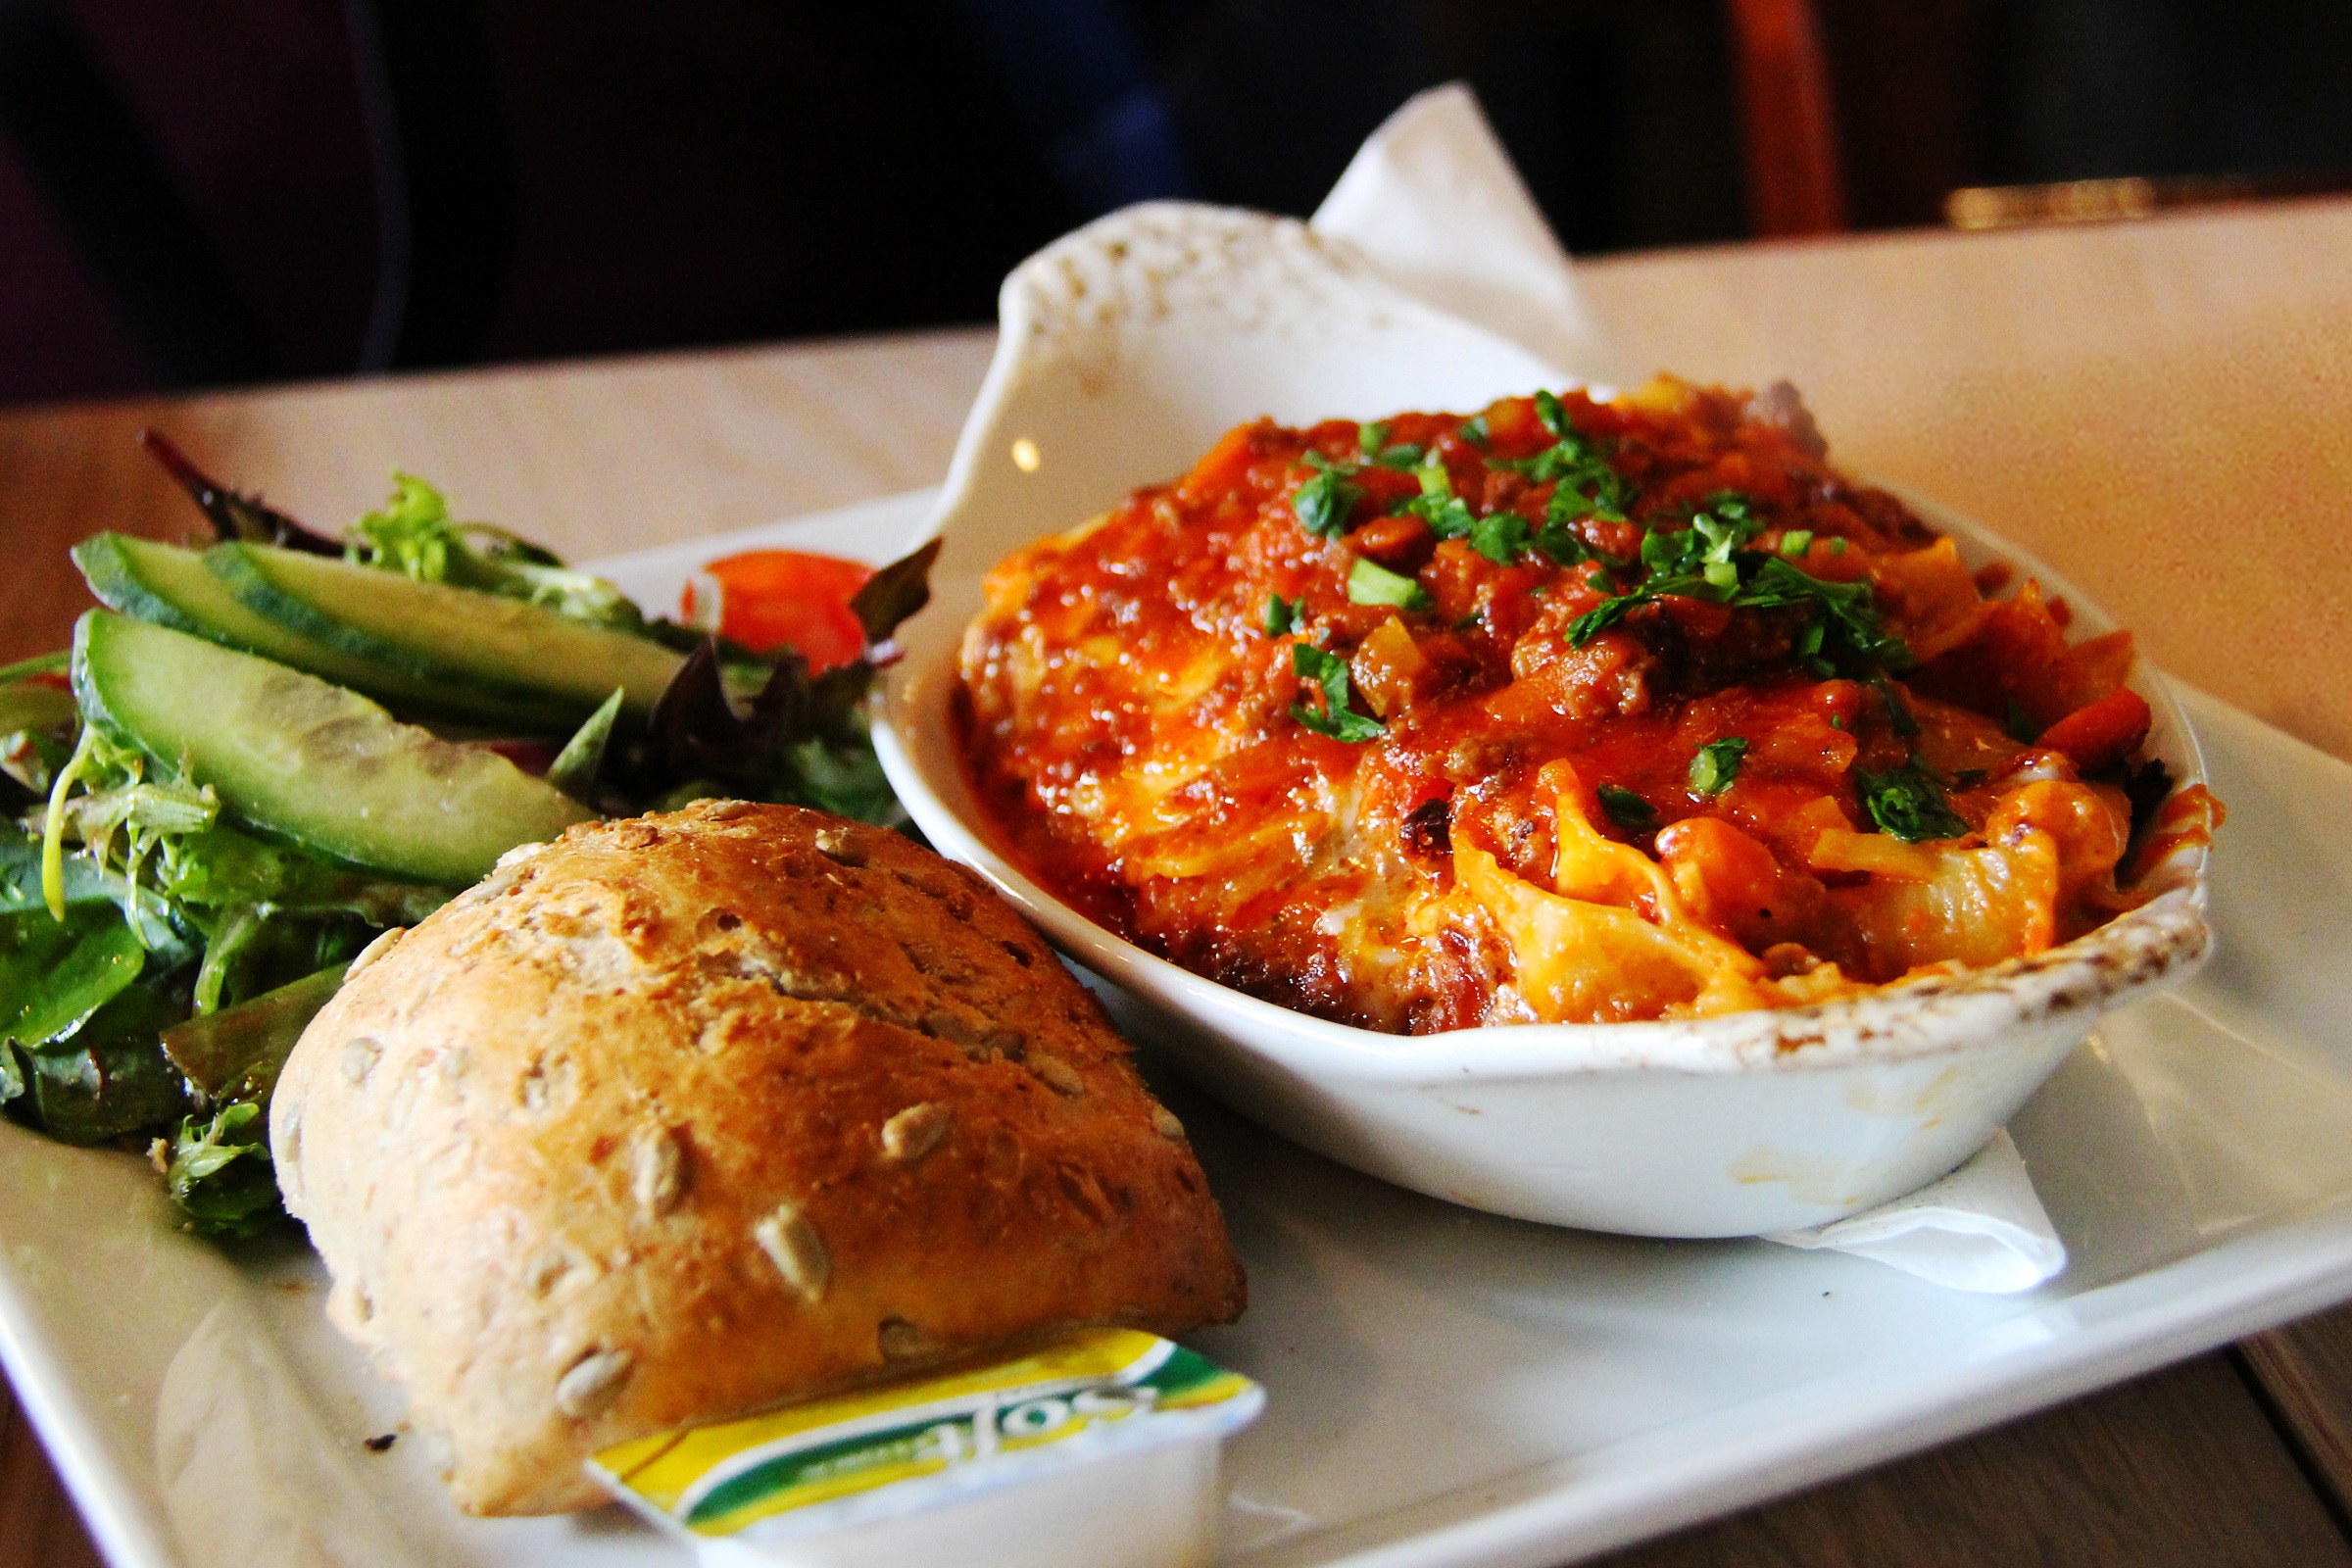
restaurant, travel, europe, dish, meal, food, produce, vegetable, breakfast, meat, lunch, cuisine, bread, asian food, dinner, vegetarian food, norway, scandinavia, oslo, lasagna, lasagne, norwegian food